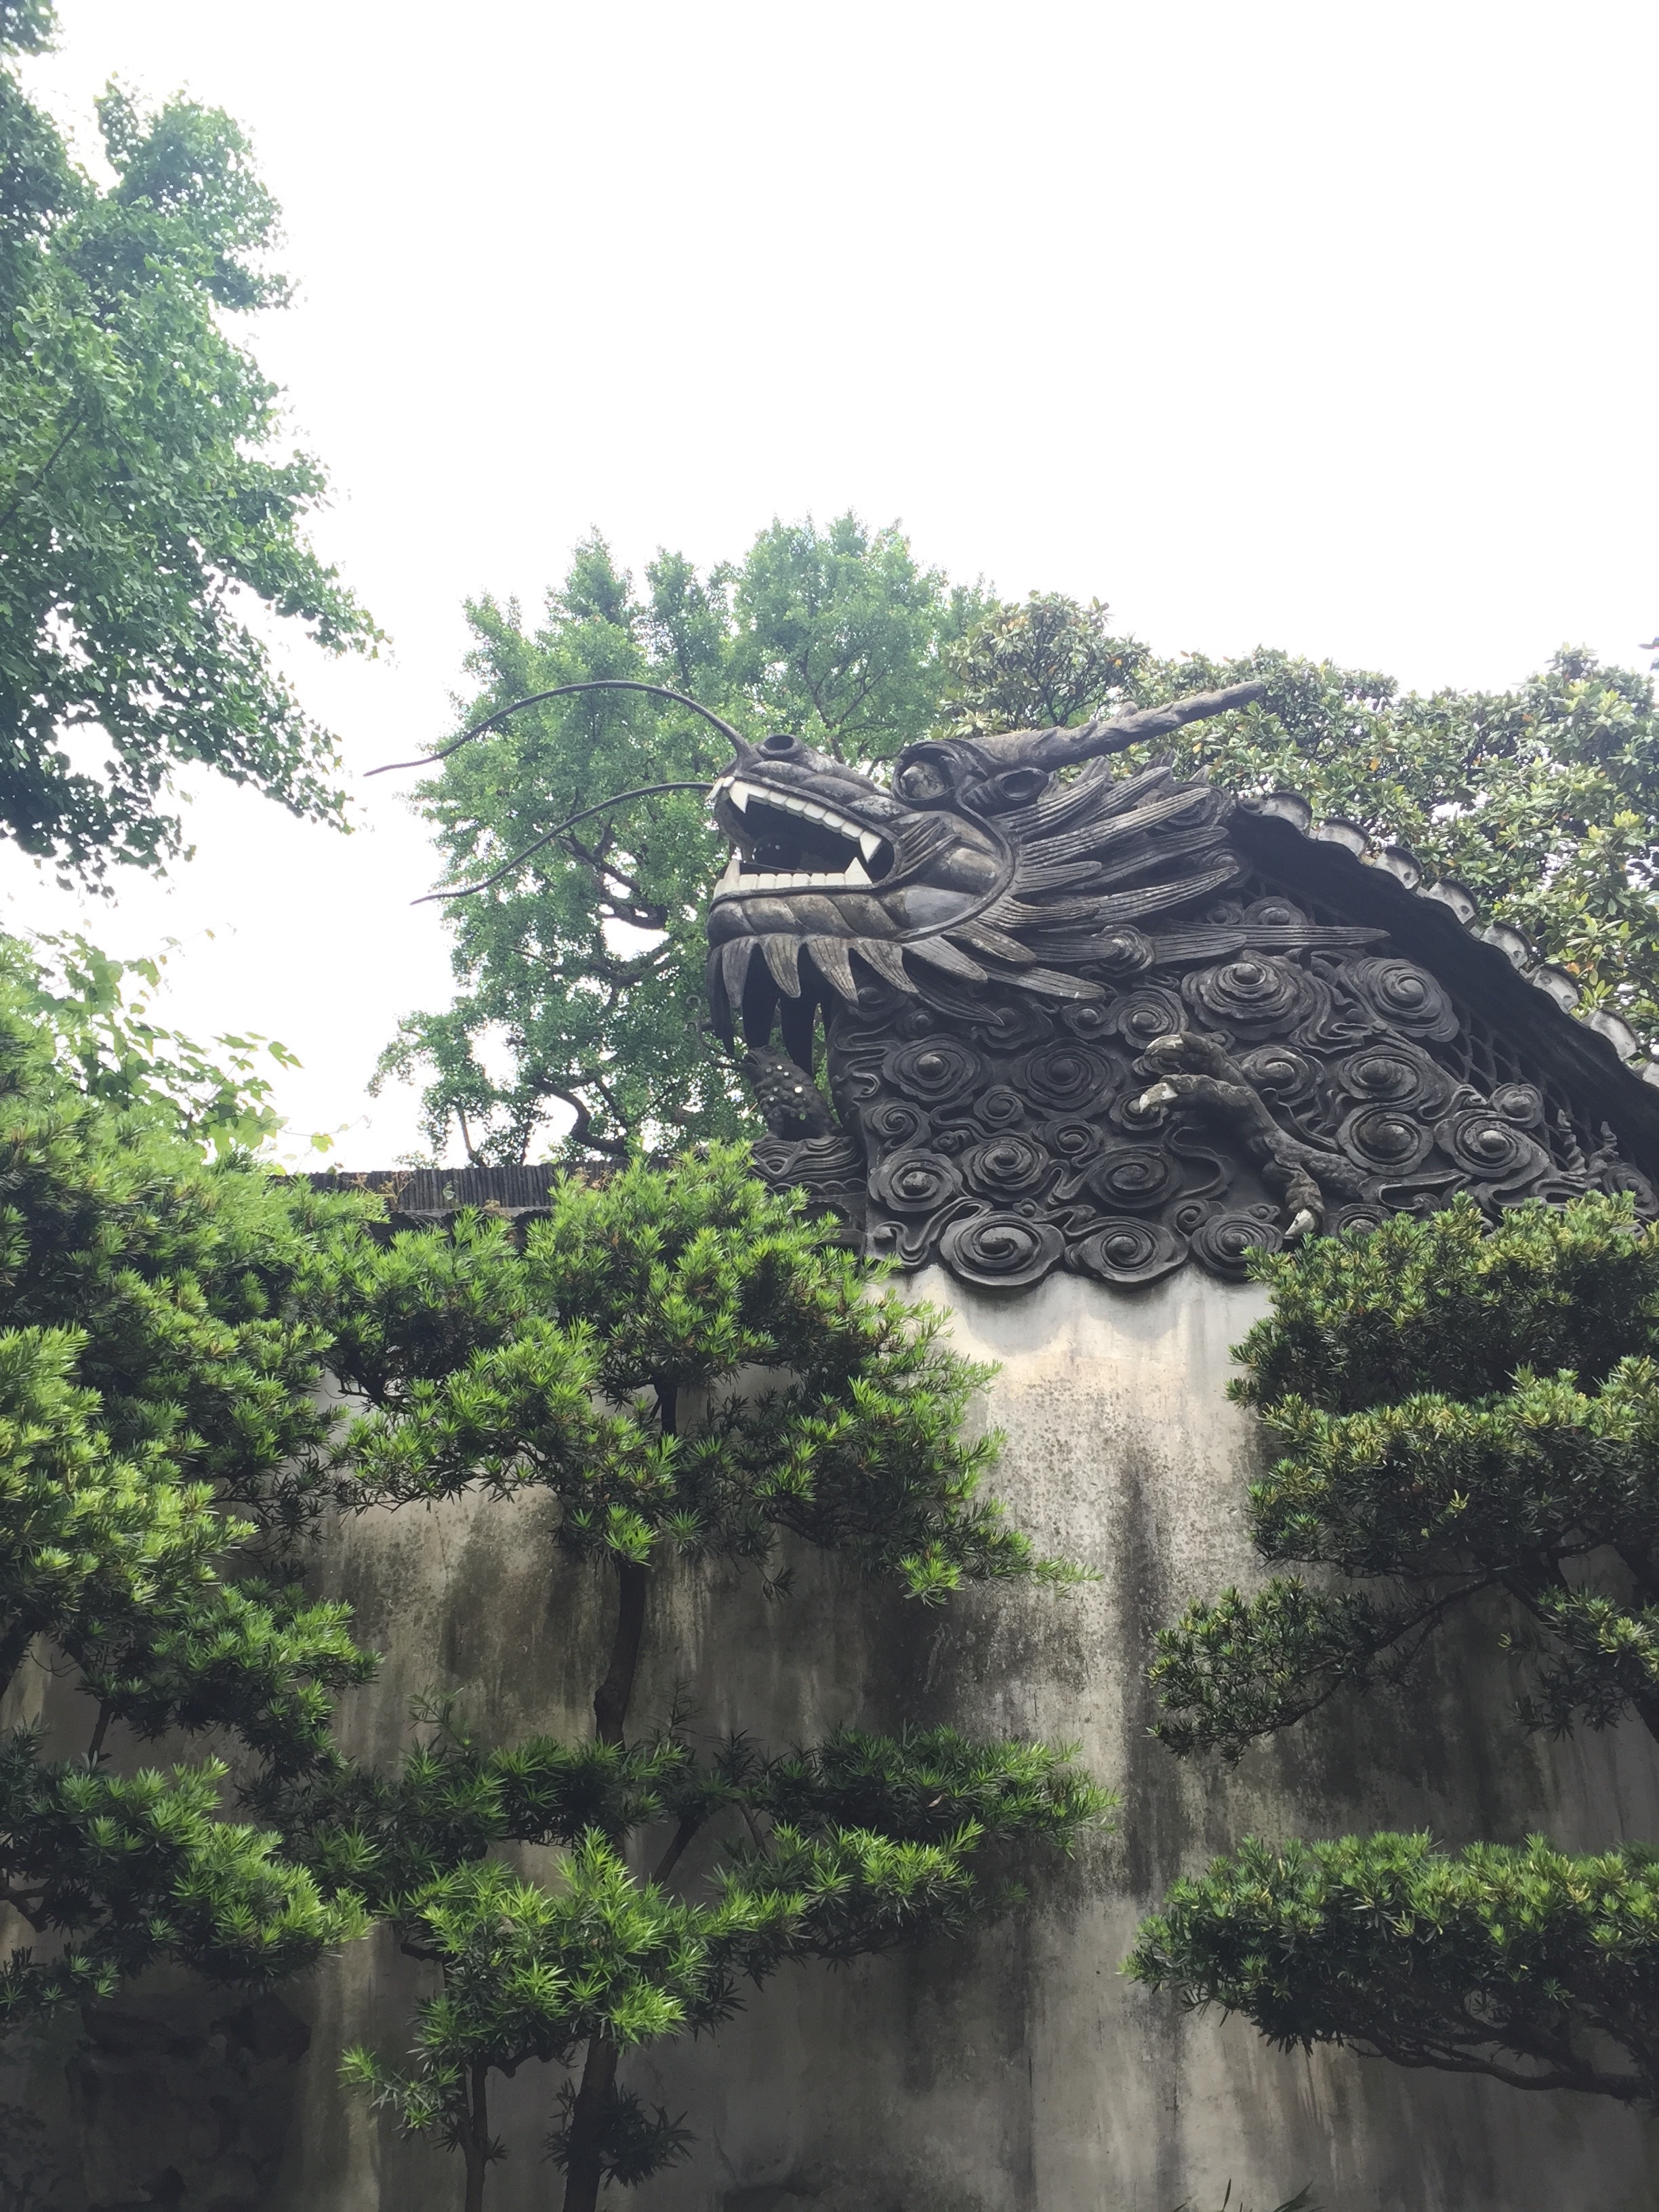
tree, jungle, waterway, rainforest, water feature, geological phenomenon